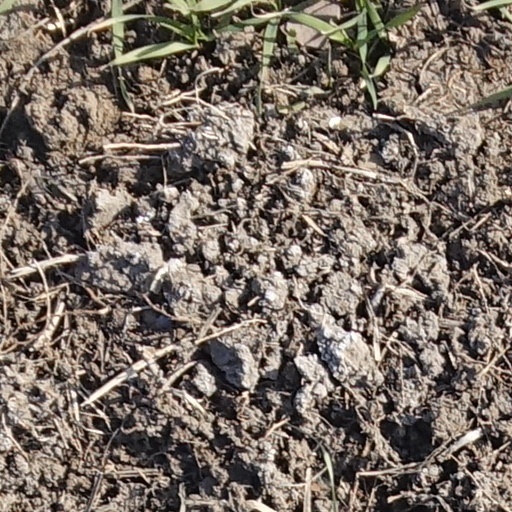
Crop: wheat